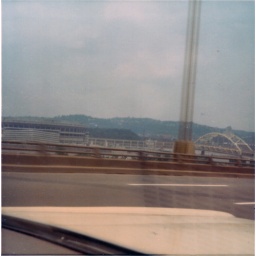
on a bridge in a car looking out windshield